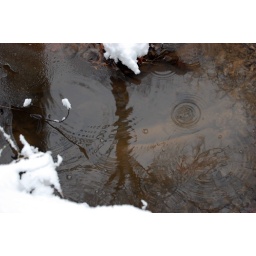
I like the reflection of the tree and the ripples in the water